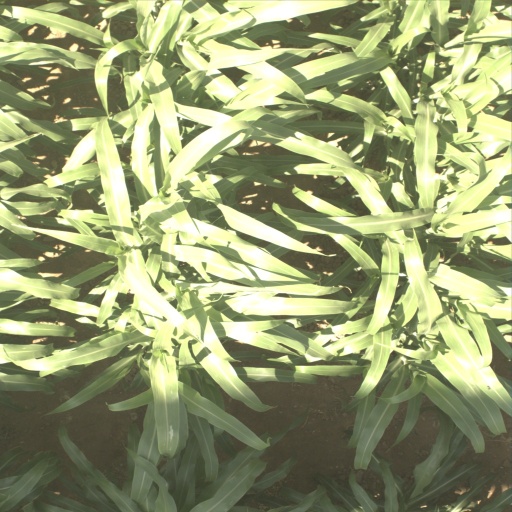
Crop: sorghum